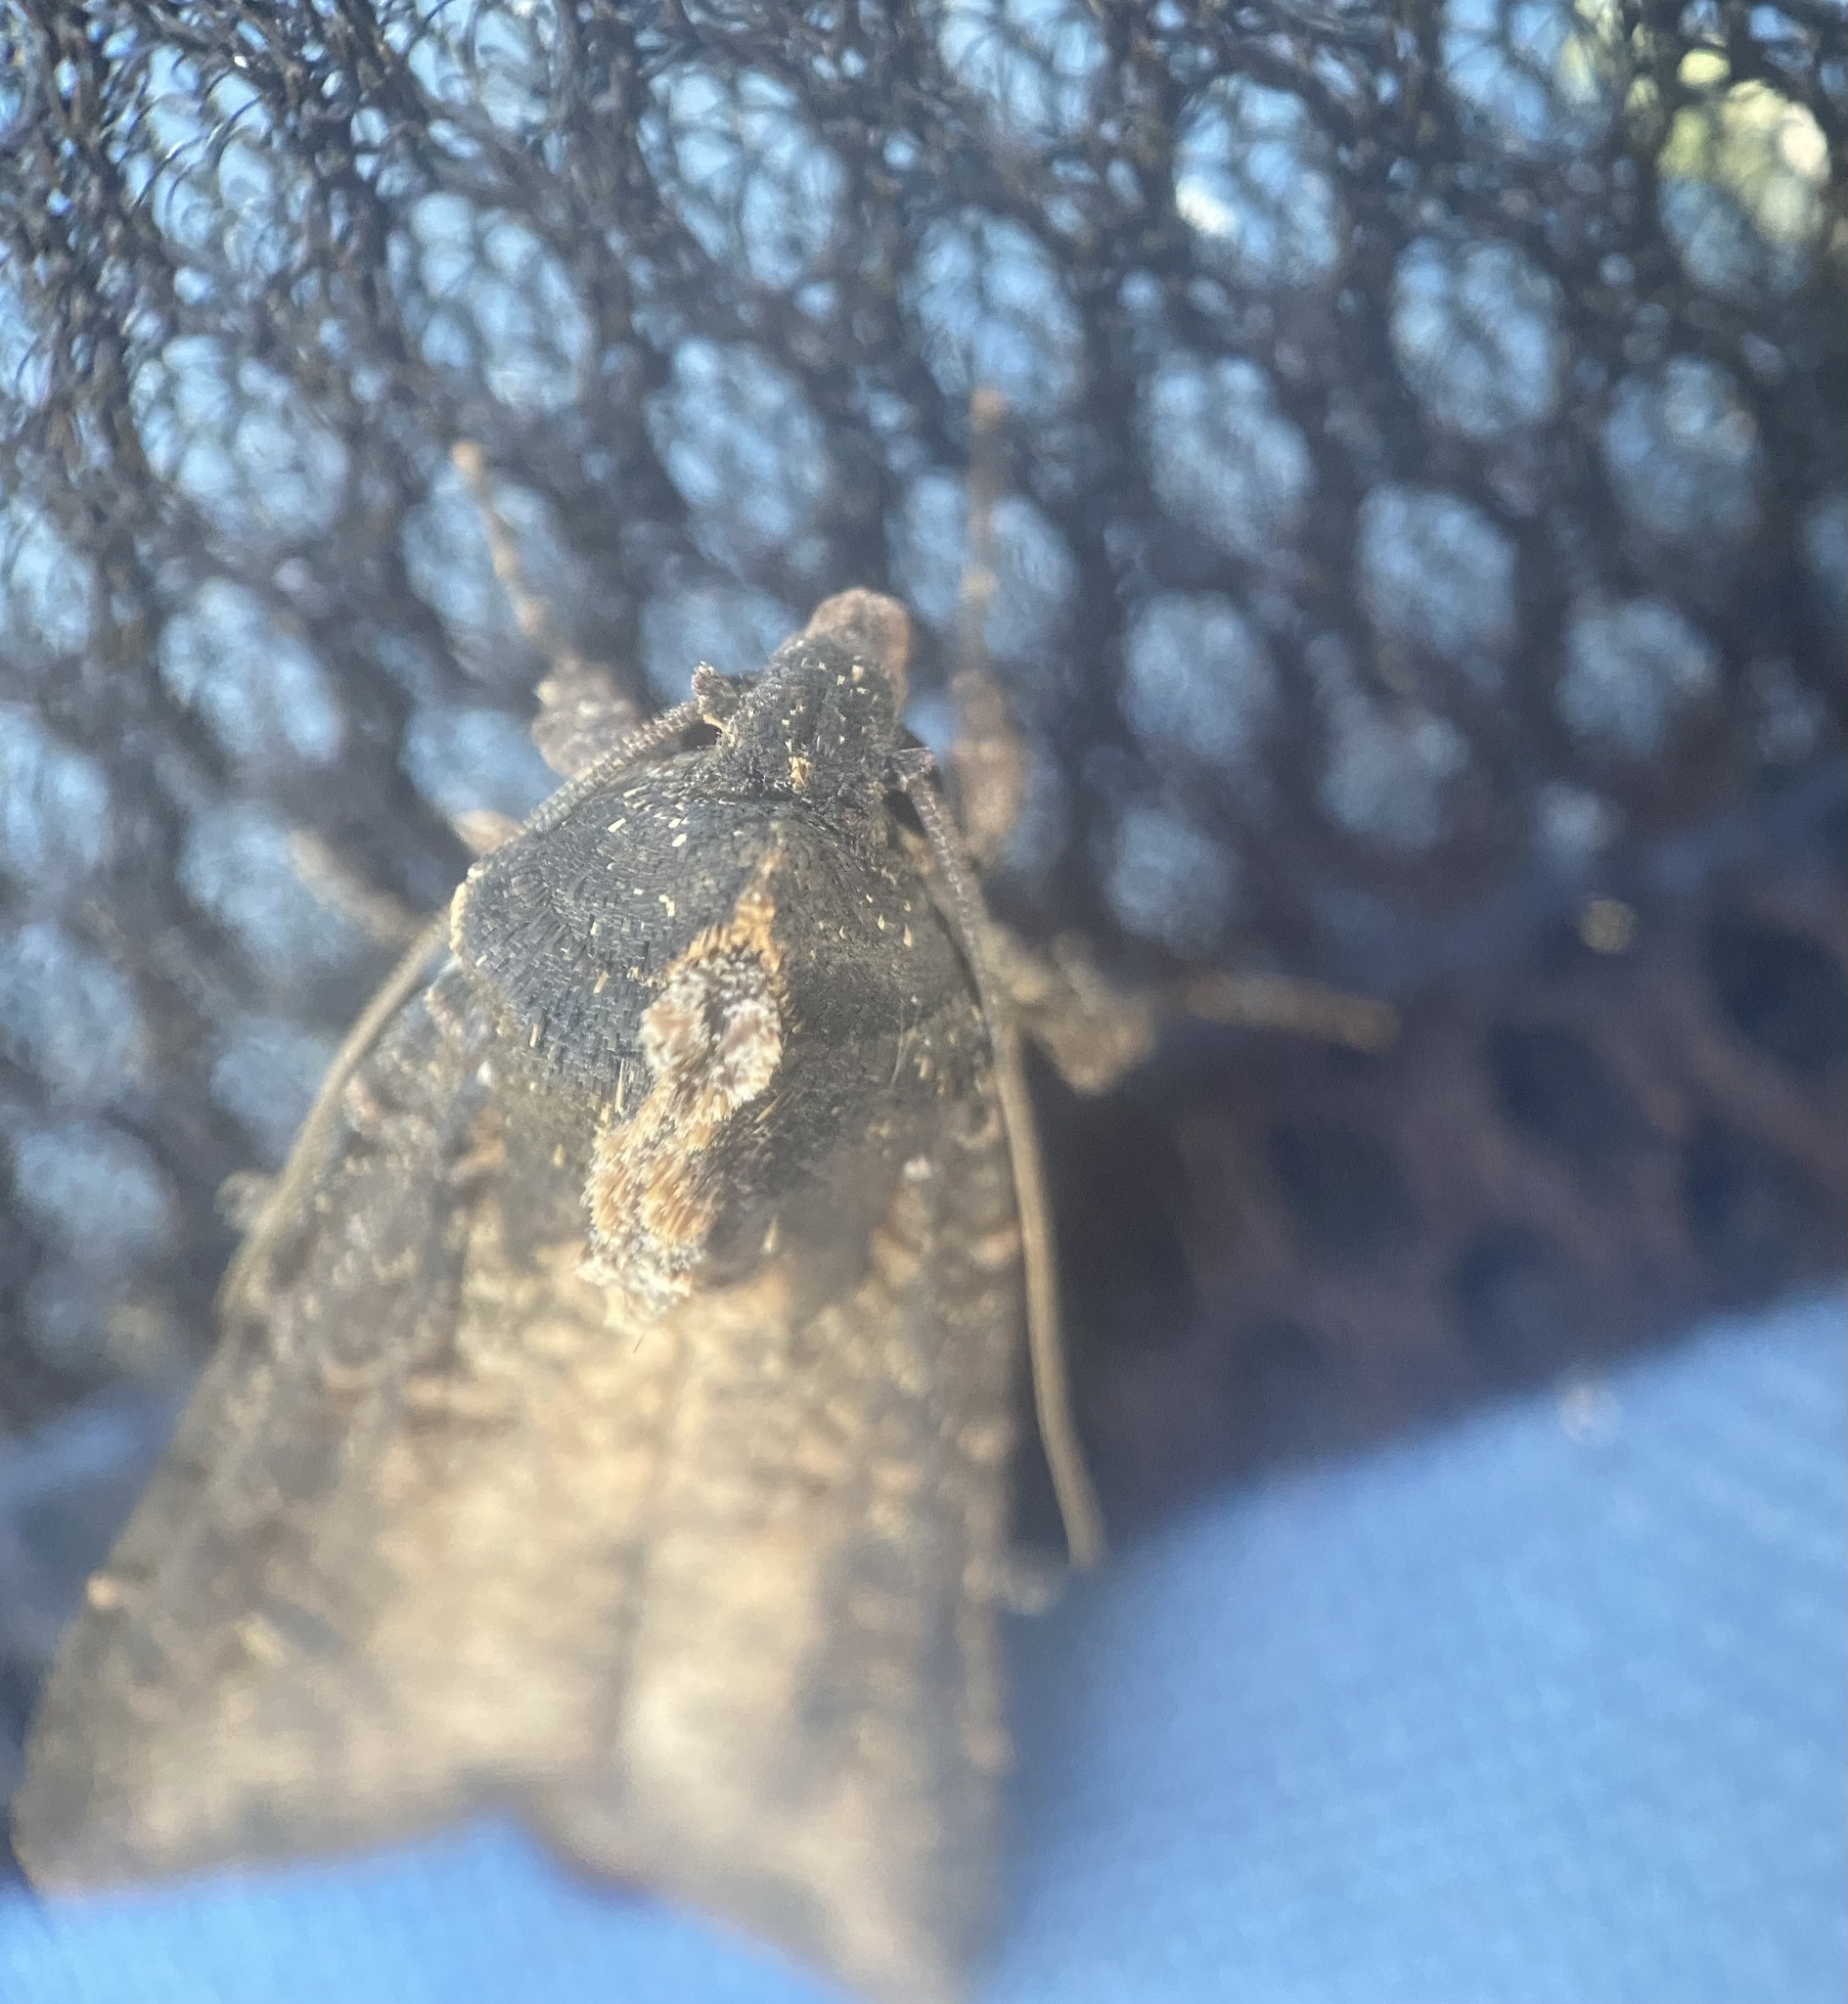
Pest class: cutworms